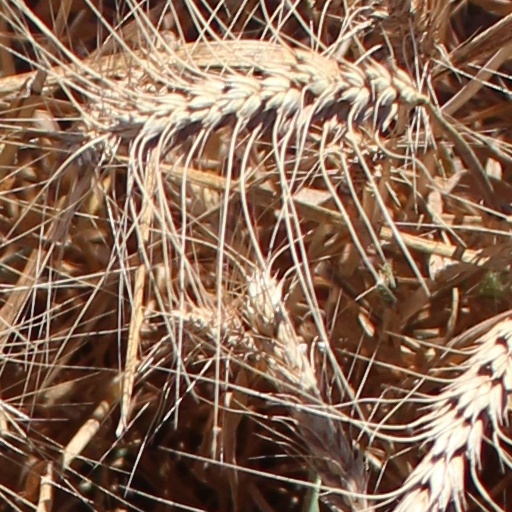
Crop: wheat